Mary I, Countess of Menteith

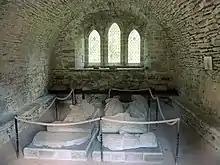
View of the Chapter House of Inchmahome Priory; effigies on the right represent the Countess Mary and Walter, Earl of Menteith.

Maire inghean Mhuireadhaich or Mary, daughter of Muireadhach II, Mormaer of Menteith, was Countess of Menteith, successor to her sister Isabella (Iosbail).